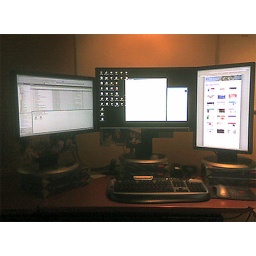
All 3 monitors are driven by one computer with 2 (dual-head) video cards.